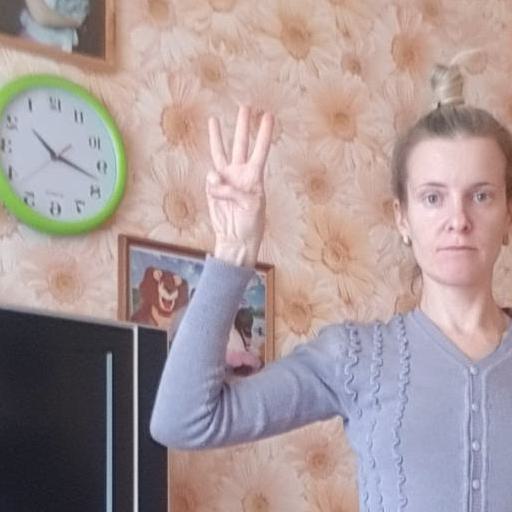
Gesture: three